Westworld (TV series)

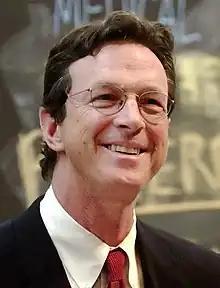
Michael Crichton wrote and directed the original 1973 film upon which the series is based.

The series is based on the 1973 film of the same name (which was written and directed by Michael Crichton) and to a lesser extent on its 1976 sequel, "Futureworld". It is the second series based on Crichton's original story after "Beyond Westworld" (1980), which aired on CBS for only three episodes before being cancelled.